Gidon Saks

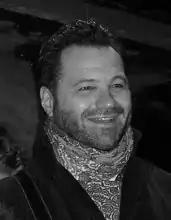
Gidon Saks

Gidon Saks (born 15 January 1960) is an Israeli-born South African bass-baritone.